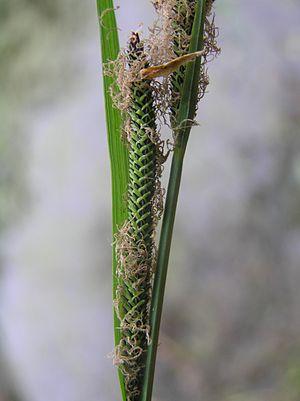
Carex buekii est une espèce de plantes du genre Carex et de la famille des Cyperaceae.